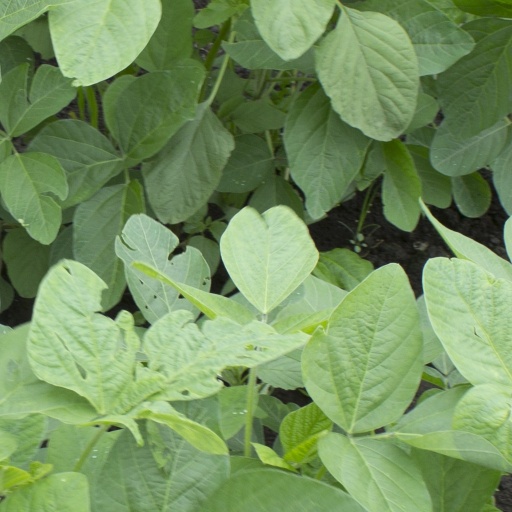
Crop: soybean